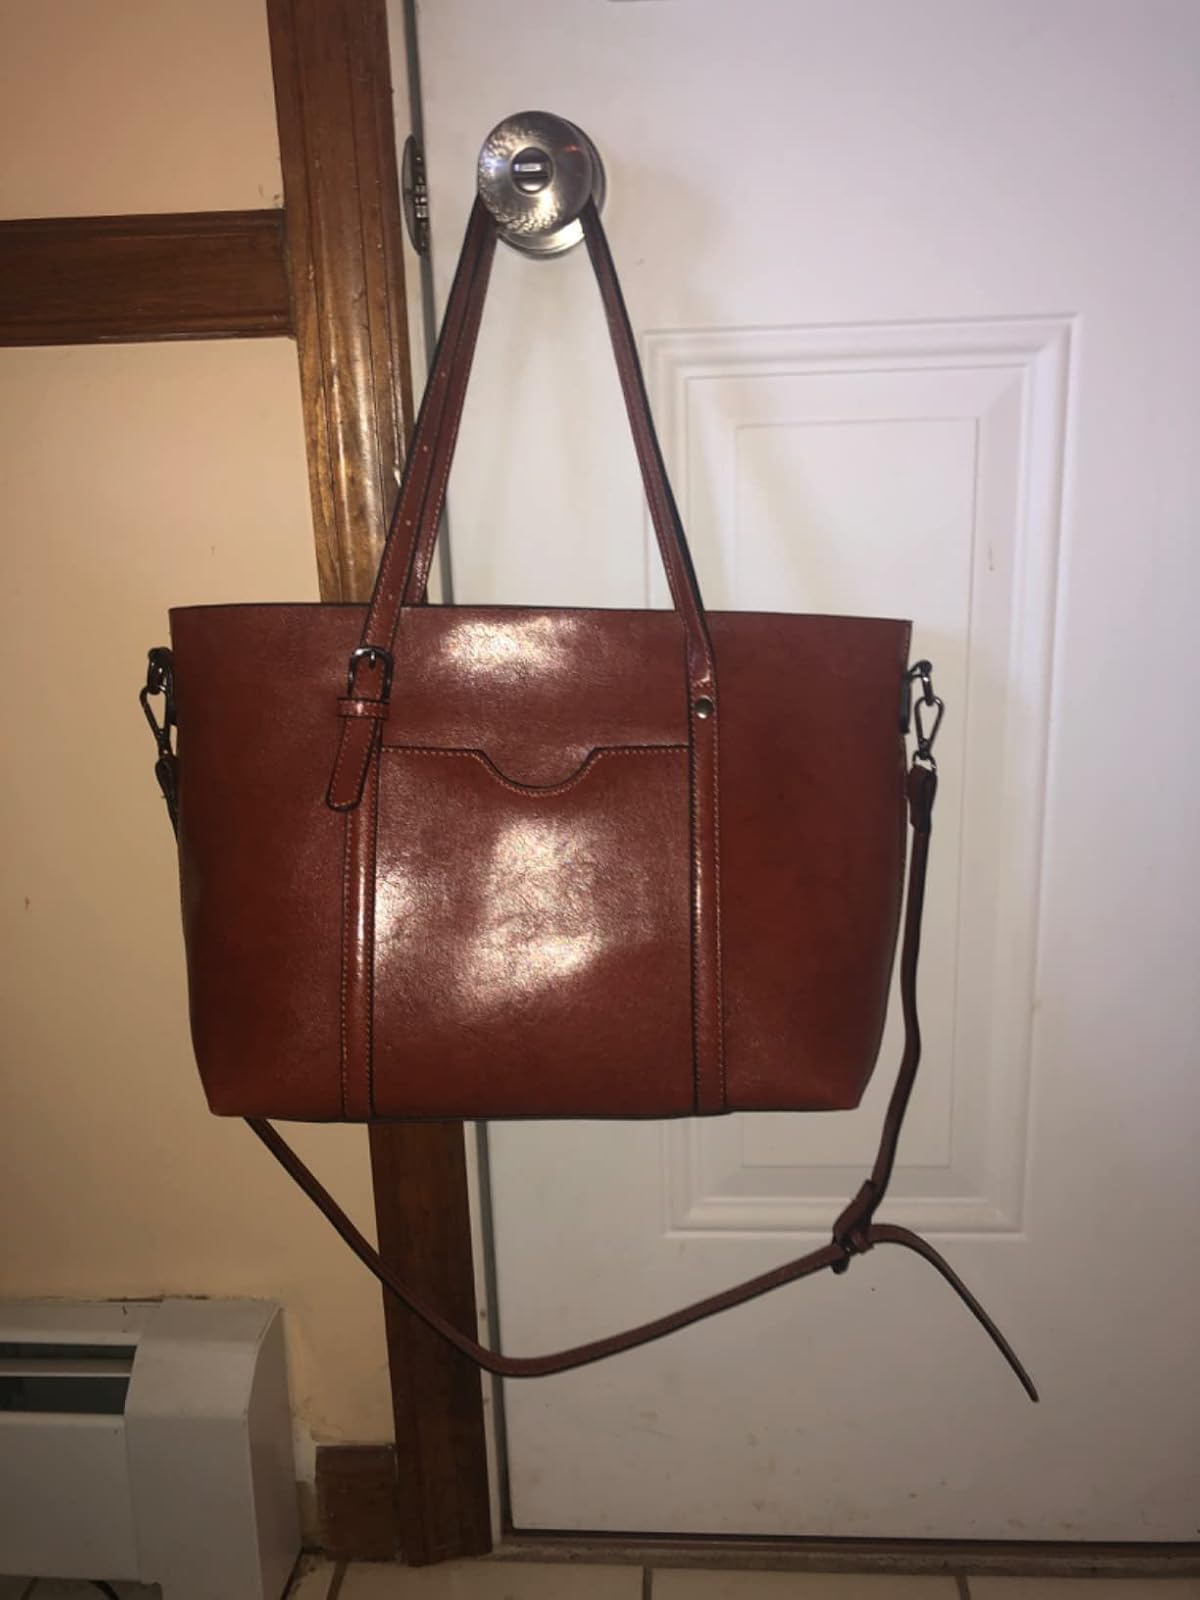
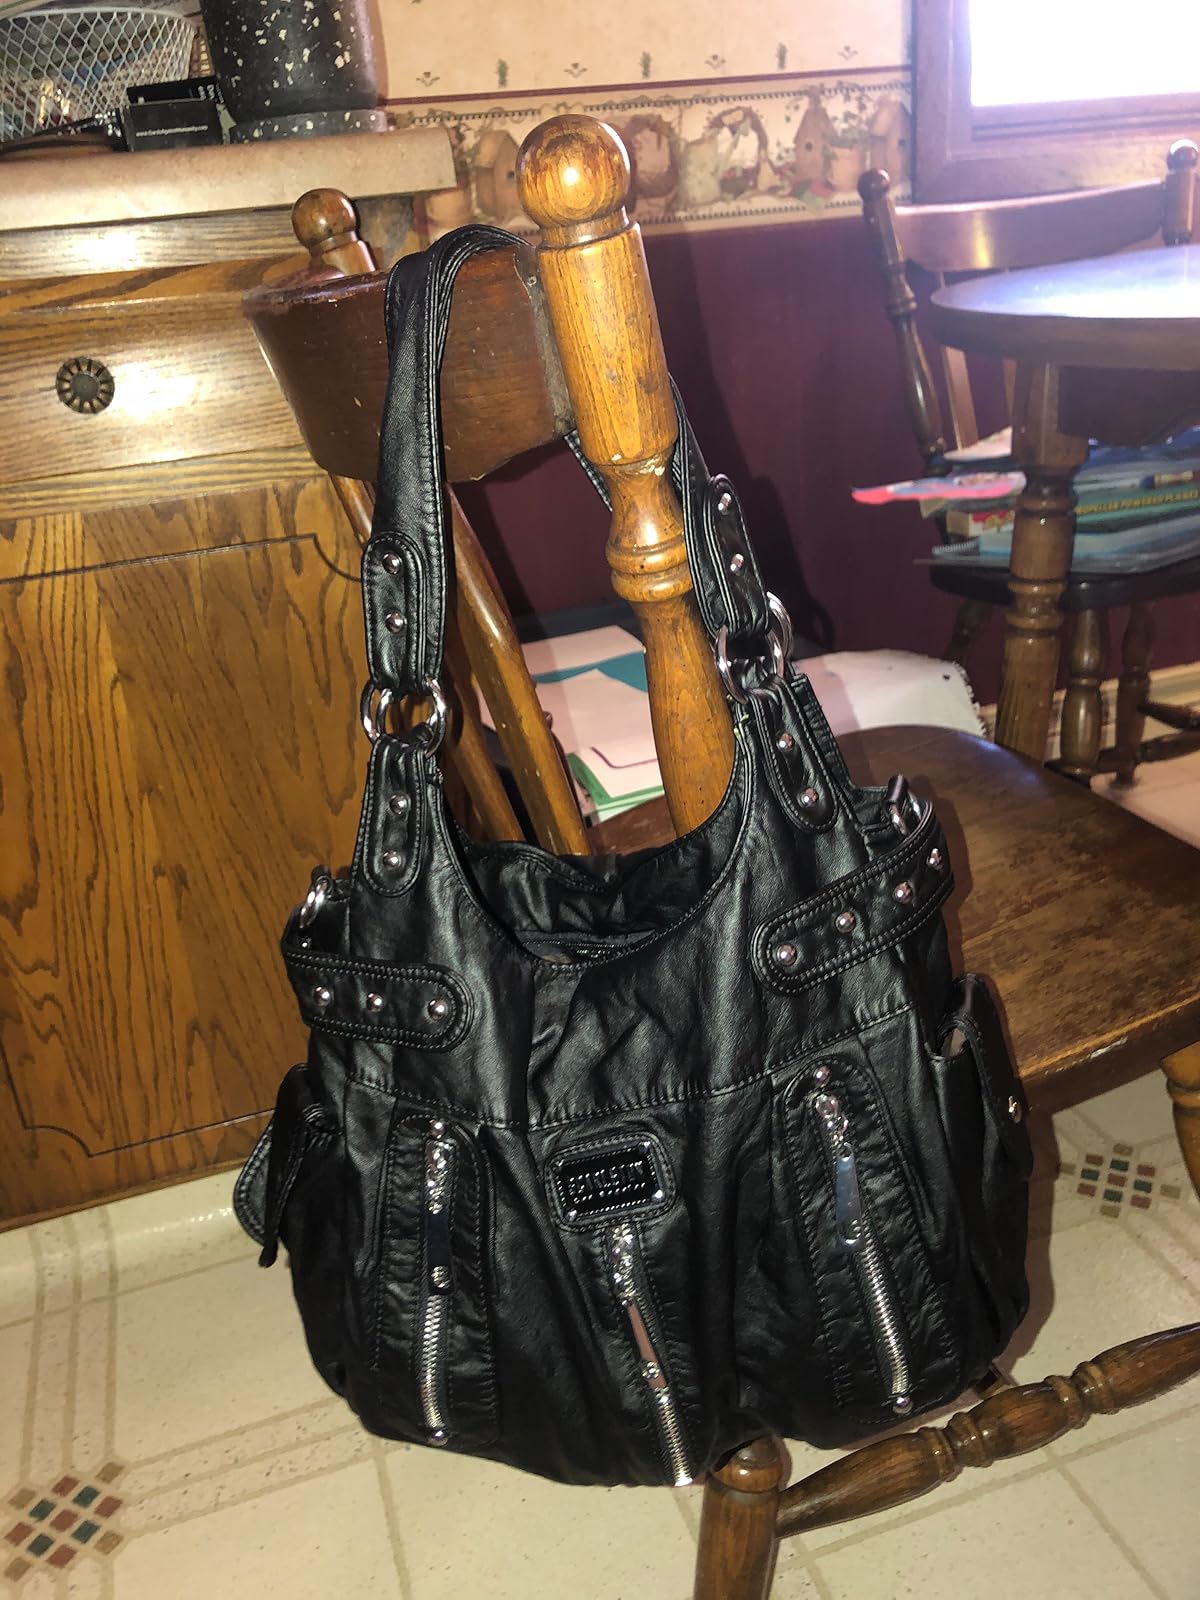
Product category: accessories_handbag
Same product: no